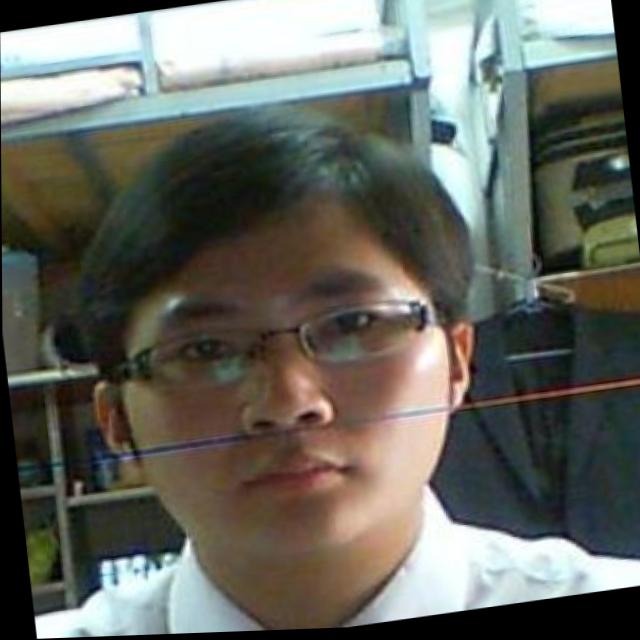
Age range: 21-44